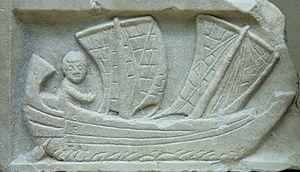
Marin dans une corbita, petit bateau de cabotage à deux mâts. Probablement réalisé en Afrique proconsulaire (Tunisie). Découvert à Carthage.
L'histoire de la Tunisie est celle d'une nation d'Afrique du Nord indépendante depuis 1956. Mais elle s'inscrit au-delà pour couvrir l'histoire du territoire tunisien depuis la période préhistorique du Capsien et la civilisation antique des Puniques, avant que le territoire ne passe sous la domination des Romains, des Vandales puis des Byzantins. Le VIIᵉ siècle marque un tournant décisif dans l'itinéraire d'une population qui s'islamise et s'arabise peu à peu sous le règne de diverses dynasties qui font face à la résistance des populations berbères.
Un prêt à la grosse aventure, également appelé nautika ou simplement prêt maritime est, en Grèce antique à l'époque classique, un prêt consenti à un taux très élevé par un particulier pour financer le voyage d'un négociant au long cours ou d'un nauclère, sans établir entre eux d'association à long terme. Il a essentiellement une fonction d’assurance.
L'Afrique romaine fait souvent l'objet d'une étude d'ensemble par les historiens et les archéologues, malgré de très fortes disparités régionales et de grandes ruptures chronologiques dans les huit siècles de son histoire. Les deux grandes problématiques historiques concernant ces provinces sont actuellement la question de leur romanisation et celle de leur christianisation. L'« Afrique romaine » désigne ainsi soit les terres d'Afrique dominées par Rome, soit la part romanisée de l'Afrique.
Nous connaissons la flotte carthaginoise par des représentations sur des pièces de monnaie ou des stèles, et par des descriptions de Polybe qui relate que le principal navire de combat punique était la quinquérème, ou navire avec cinq rangs de rameurs. Ce fut le navire que les Romains copièrent pour construire les leurs. Polybe narre, en son Histoire, qu'en 256 av. J.-C., Carthage aligna une flotte de 350 navires, mais rien ne resta d'elle après les Guerres puniques et la chute de Carthage en 146 av. J.-C.
Les traités entre Rome et Carthage sont essentiels pour comprendre les relations entre les deux cités de la Méditerranée occidentale, mais aussi avec les Grecs de Sicile et de l'Italie grecque, où Syracuse est la dernière ville hellénisée de la zone.
Gildon, prince Quinquegentien du royaume des Jubalenis, est le fils de Nubel, regulus de la nation des Jubaleni, tribu de Maurétanie Césarienne ancienne Numidie, puis comte d'Afrique en 393. Originaire de l'actuelle Kabylie, il se rebelle contre Rome entre 397 et 398.
La civilisation carthaginoise ou civilisation punique est une ancienne civilisation située dans le bassin méditerranéen et à l'origine de l'une des plus grandes puissances commerciales, culturelles et militaires de cette région dans l'Antiquité.